Sentinel-class cutter

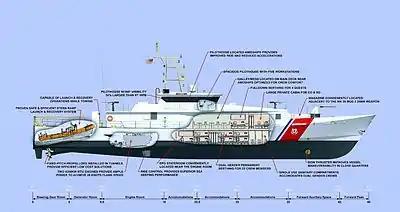
A graphic of USCG Sentinel-class cutter modifications made to the Damen Stan 4708 patrol vessel design

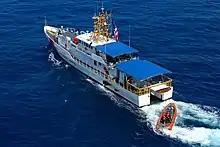
USCGC "Raymond Evans", the tenth Sentinel-class cutter

The vessels are armed with a remote-control Mark 38 25 mm Machine Gun System and four crew-served .50-caliber (12.7 mm) M2HB heavy machine guns. They have a bow thruster for maneuvering in crowded anchorages and channels. They have small underwater fins, for coping with the rolling and pitching caused by large waves. They are equipped with a stern launching ramp, like the and the eight failed expanded Island-class cutters. They are manned by a crew of 22. The Fast Response Cutter deploys the Cutter Boat - Over the Horizon (OTH-IV) for rescues and interceptions.